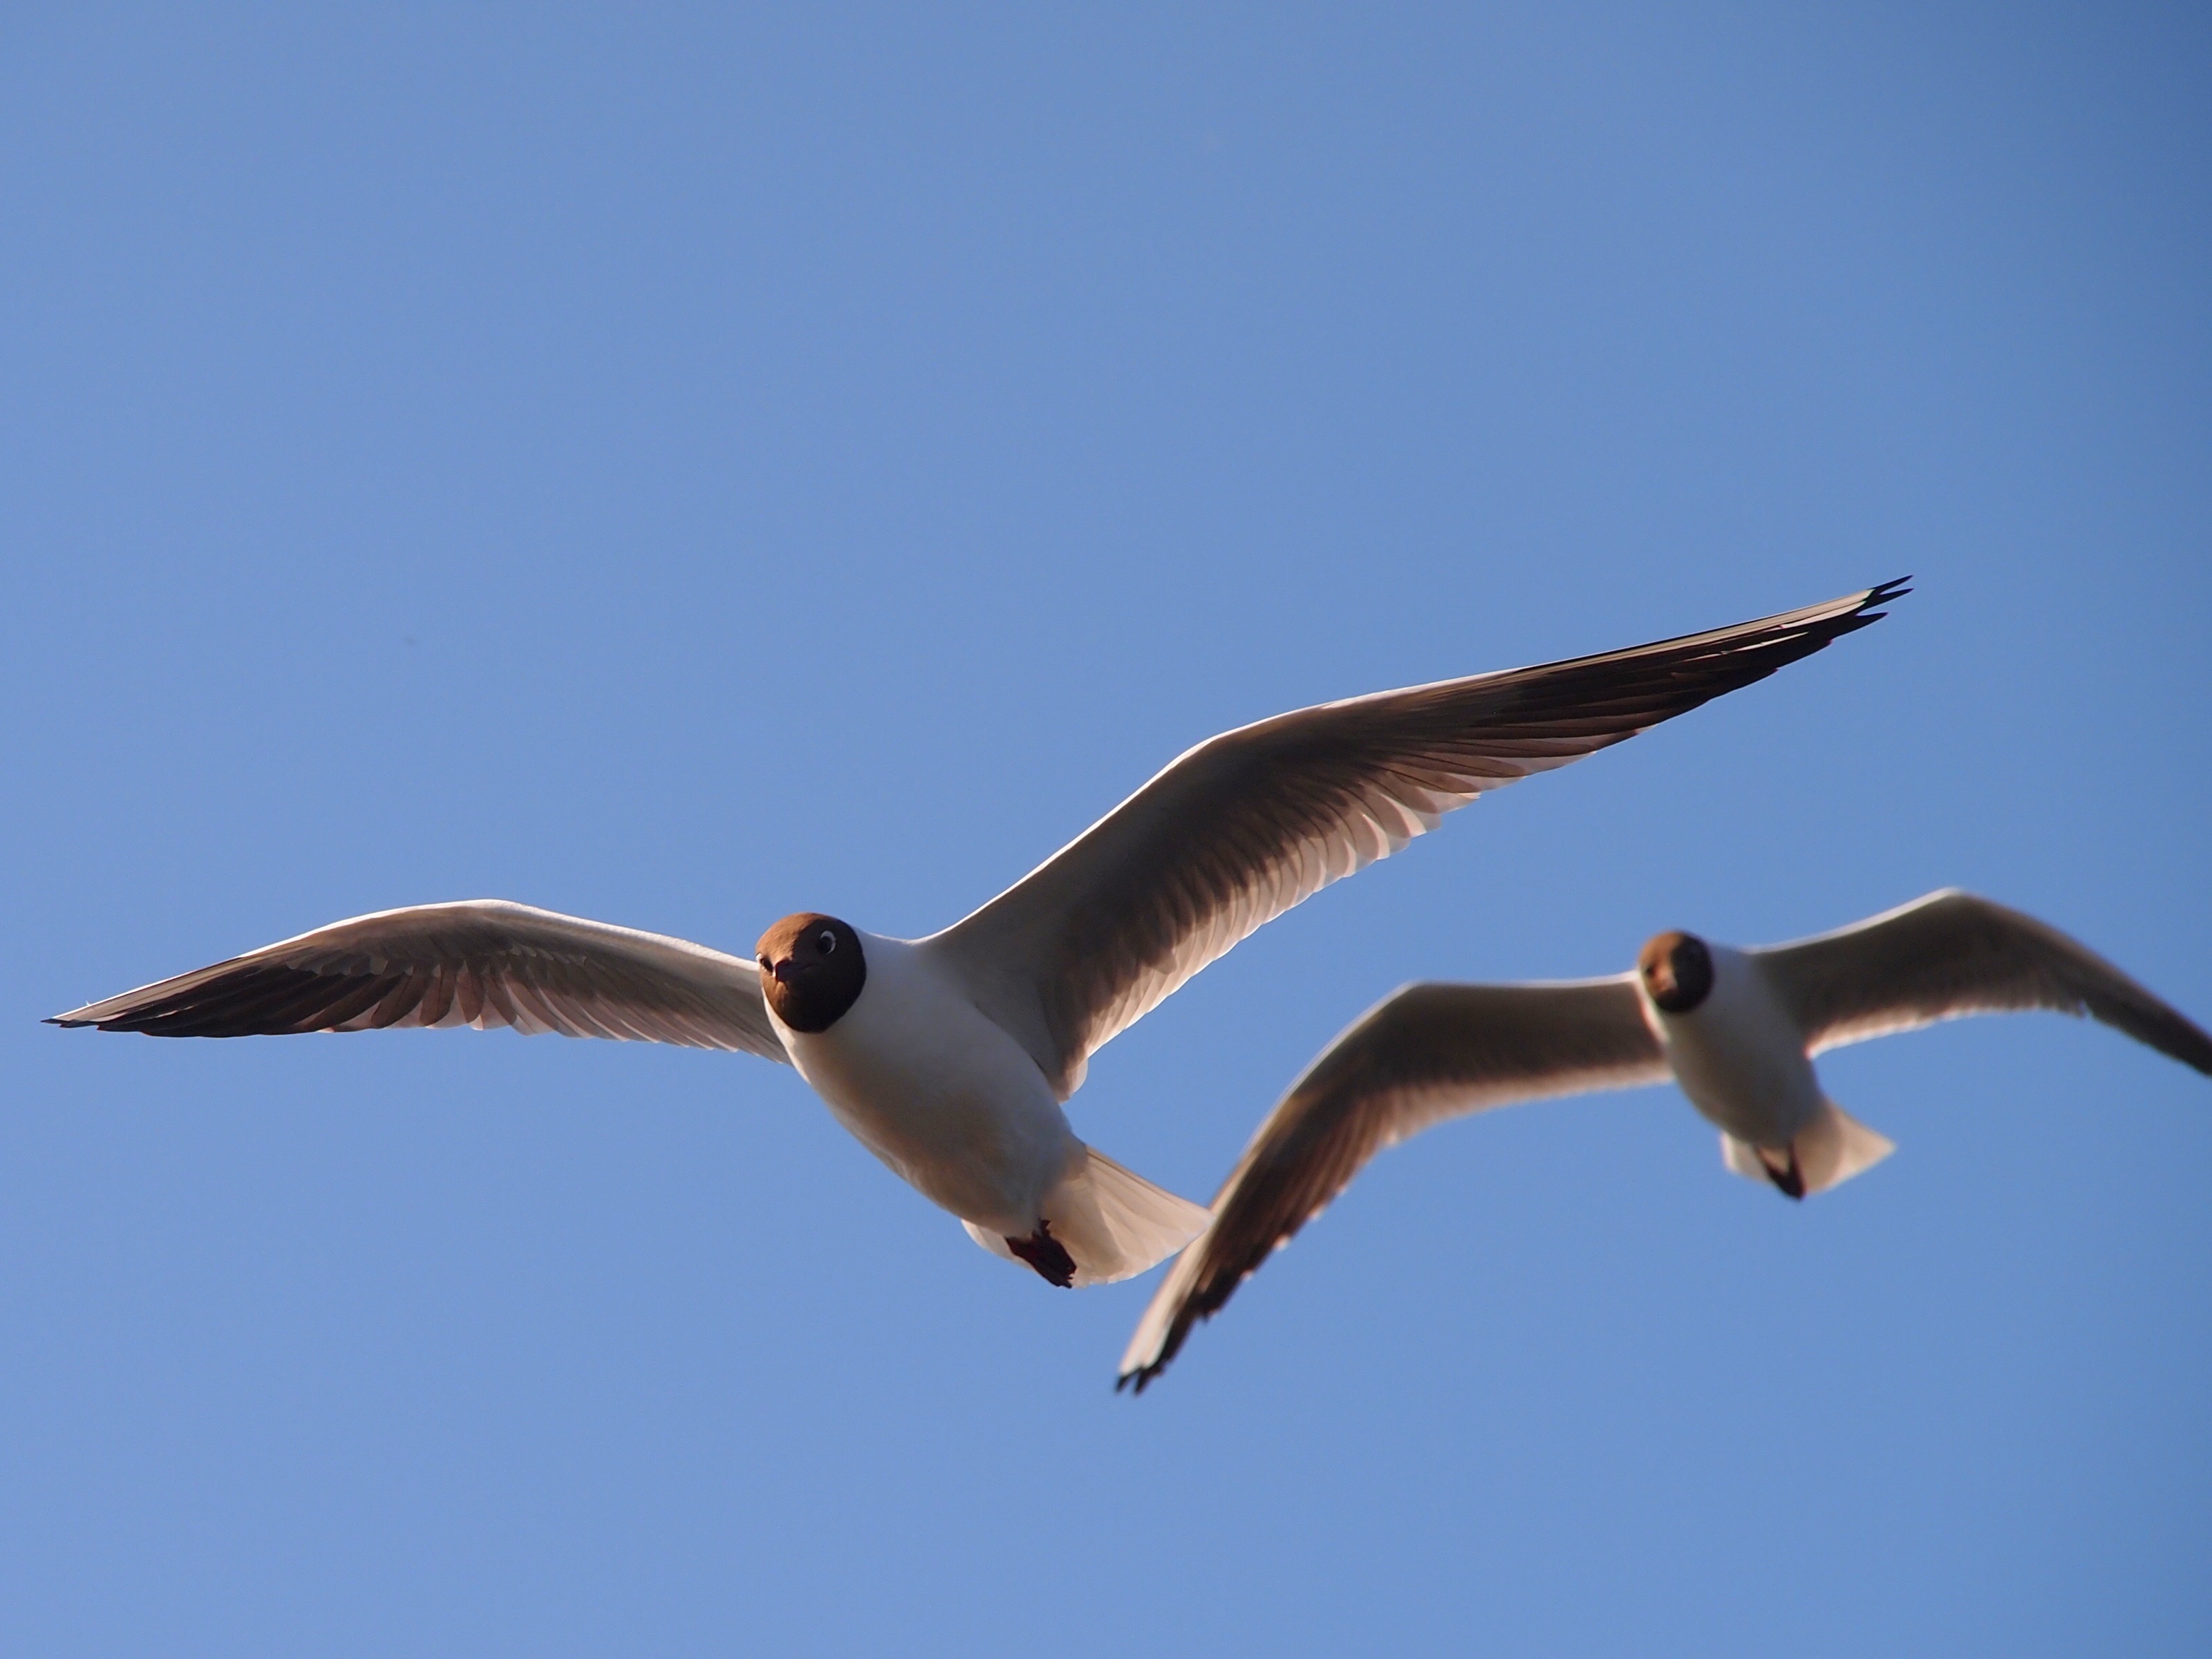
bird, wing, sky, seabird, summer, gull, beak, flight, fauna, blue sky, vertebrate, albatross, gannet, sea gull, charadriiformes, european herring gull